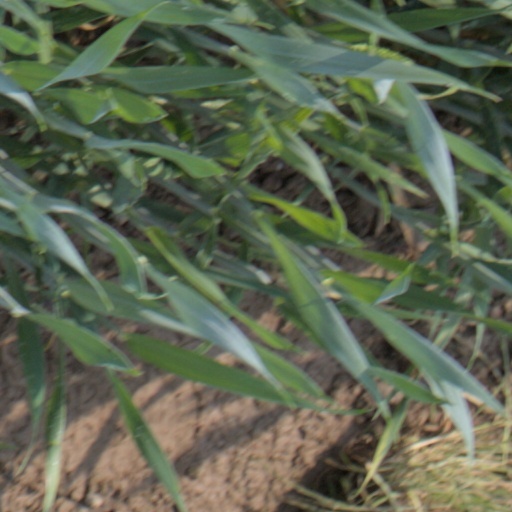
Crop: wheat